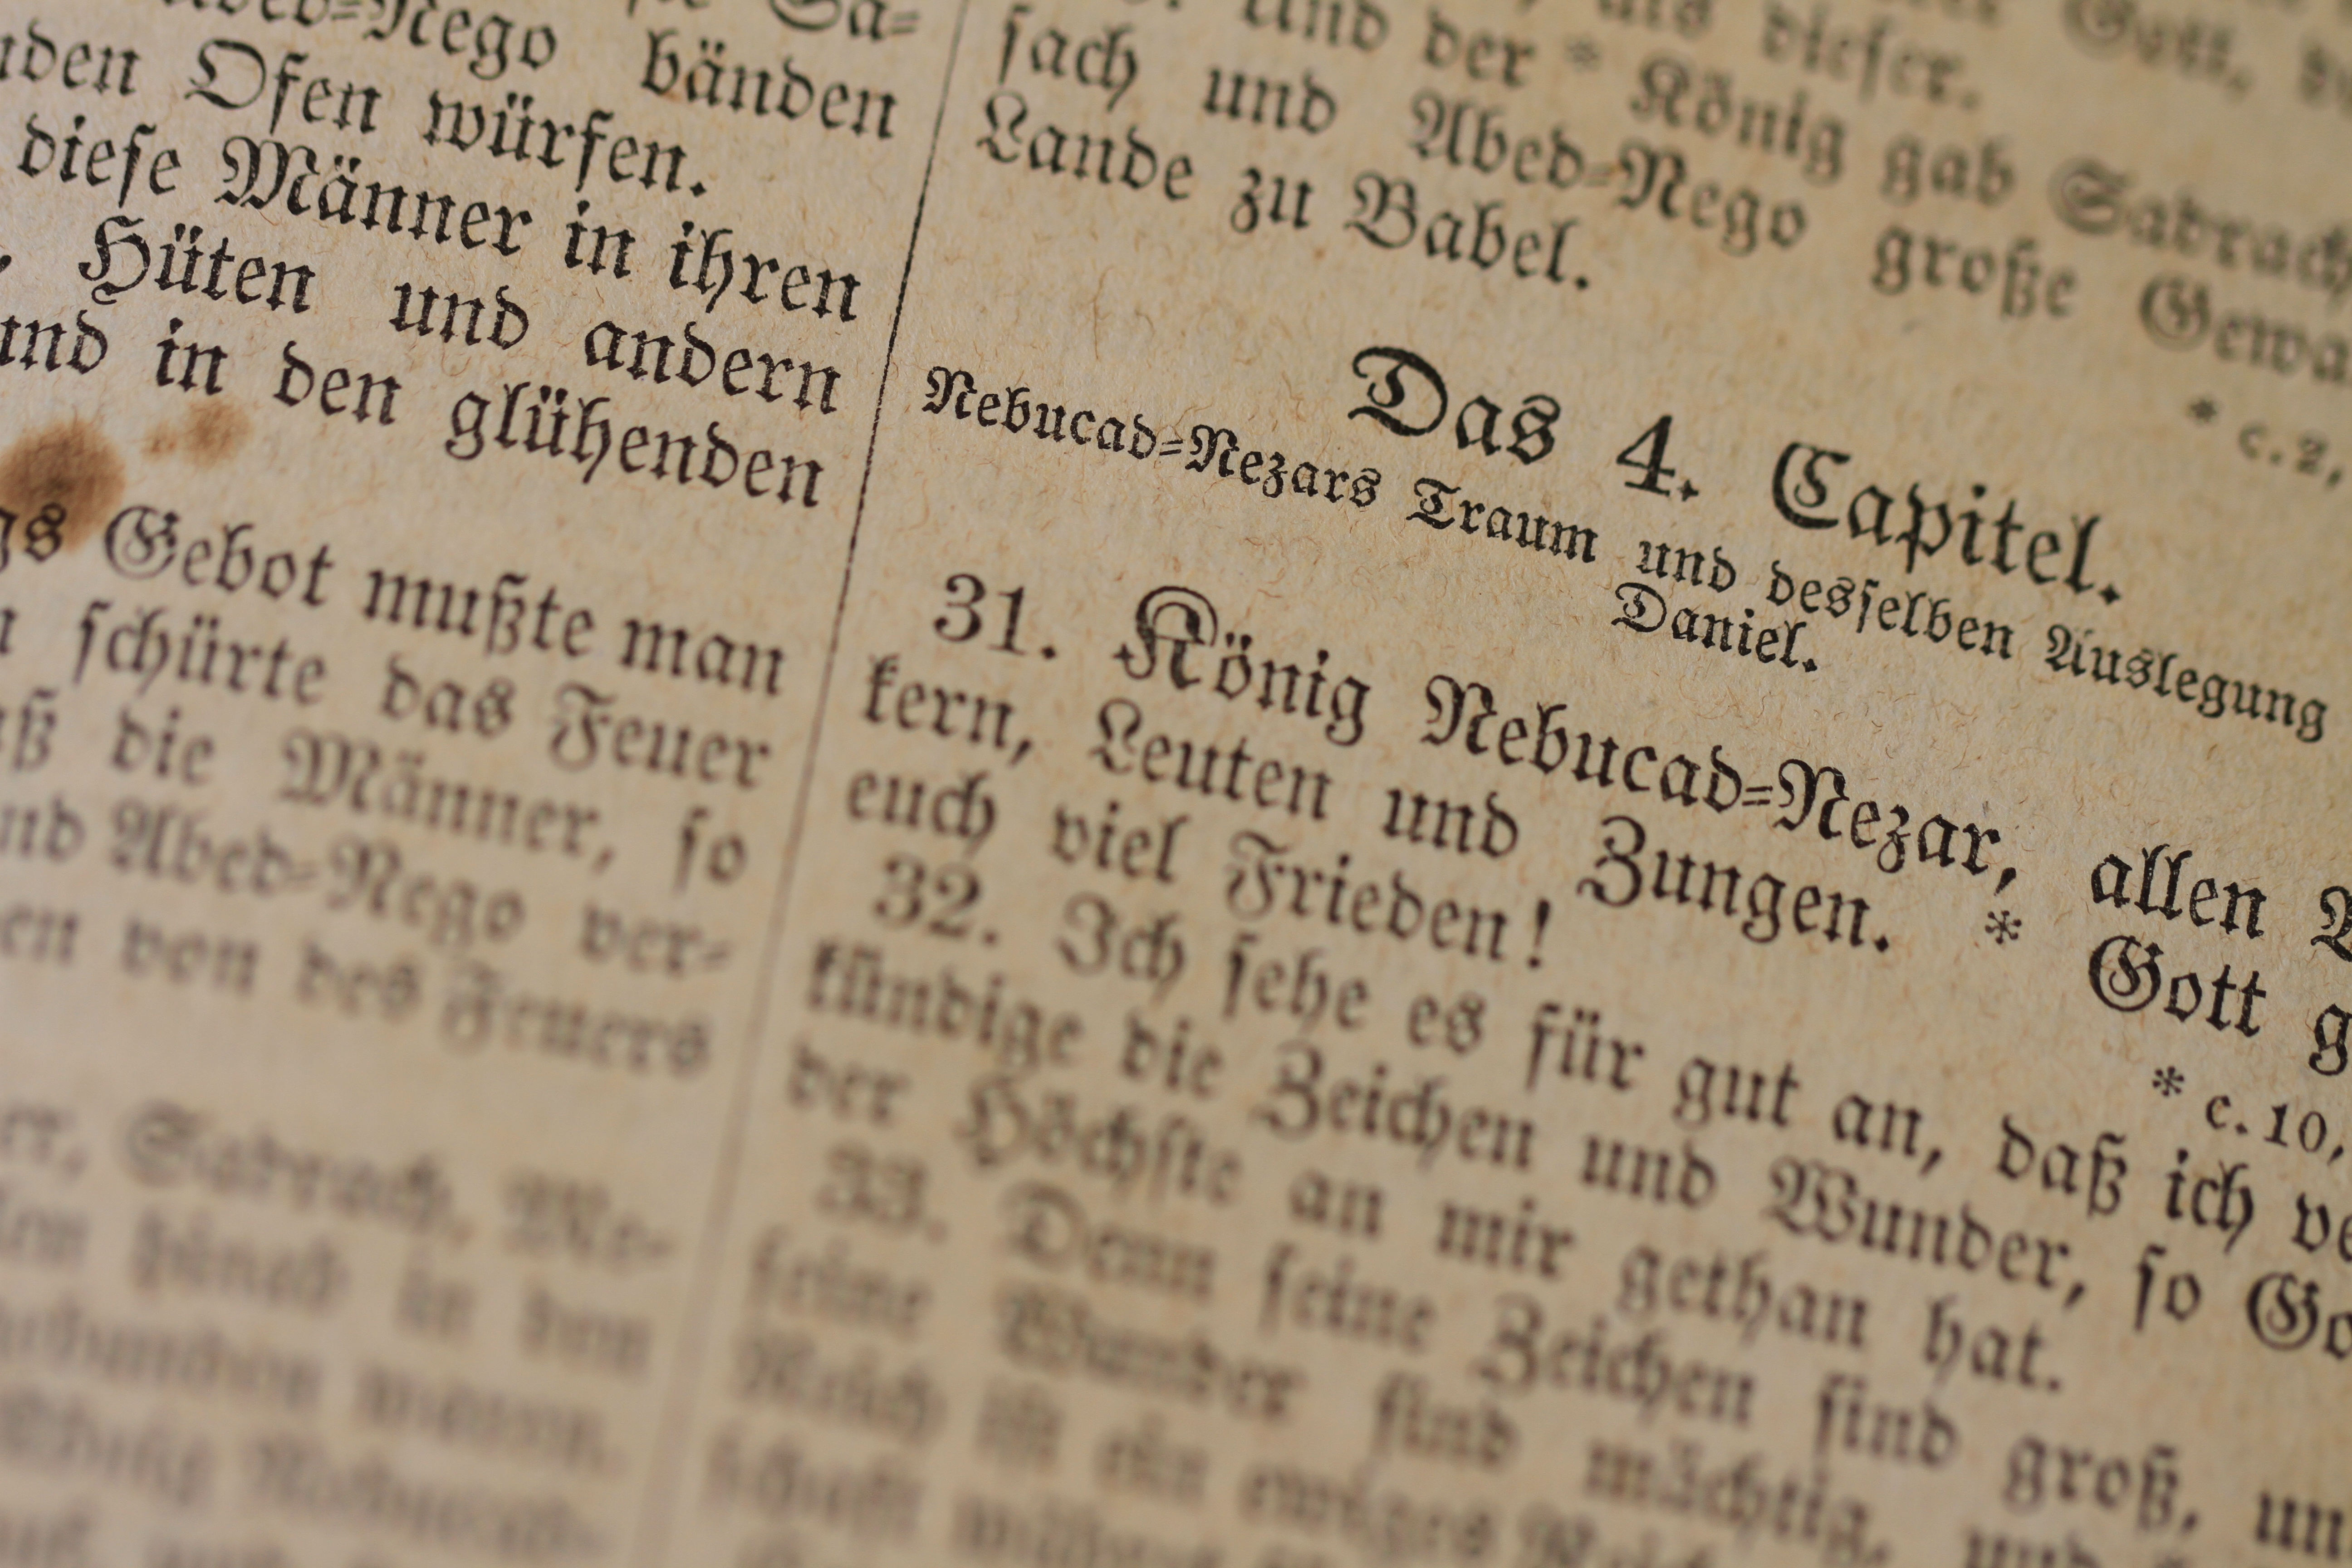
writing, book, read, old, newspaper, religion, church, bible, text, handwriting, christianity, document, luther, believe, word of god, antiquarian